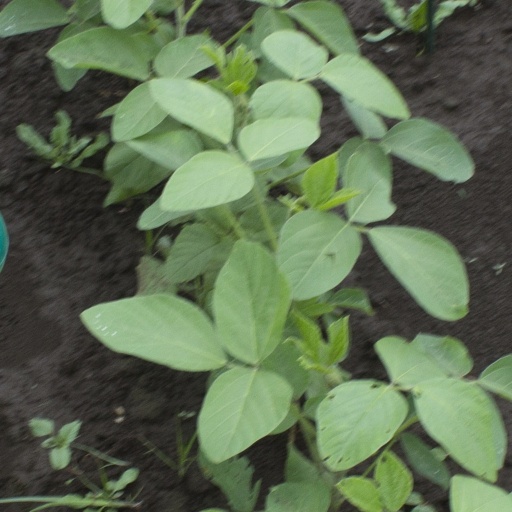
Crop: soybean